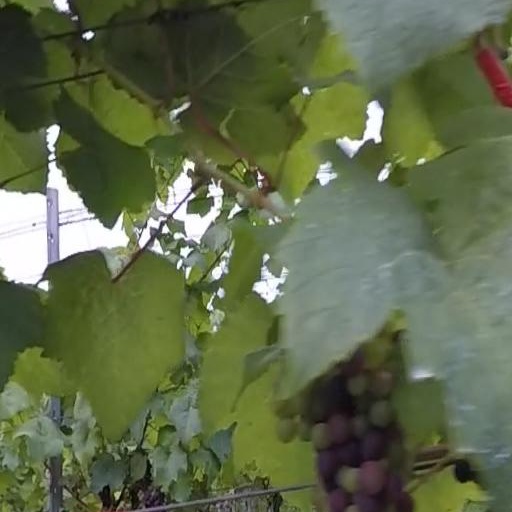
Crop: grape